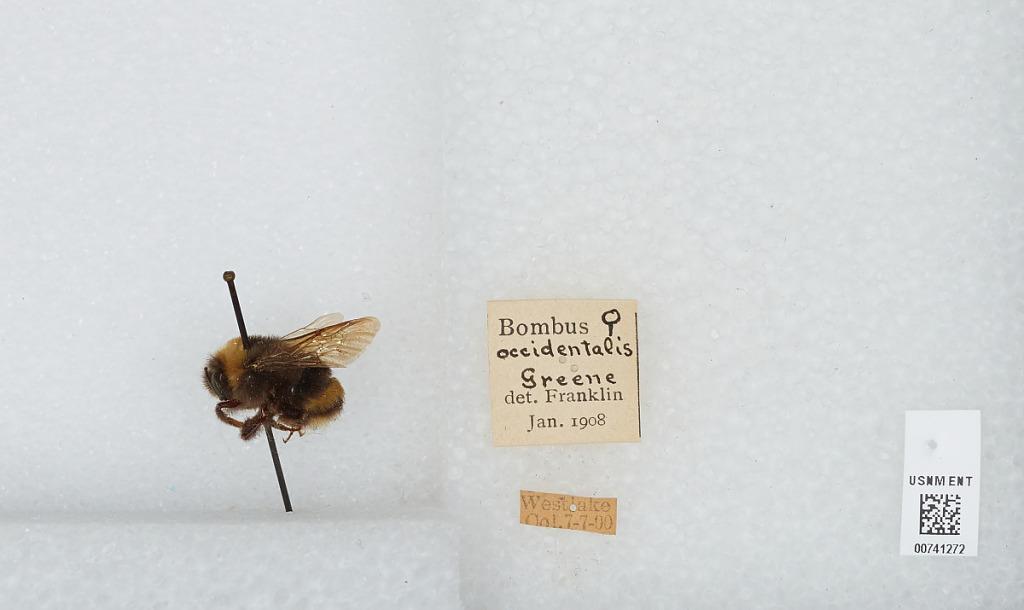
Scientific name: Bombus (Bombus) occidentalis Greene
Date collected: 1900-7-7
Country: United States
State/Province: Colorado
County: Broomfield
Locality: Westlake
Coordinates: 39.9372, -105.03
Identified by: Franklin